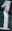
Number: 1